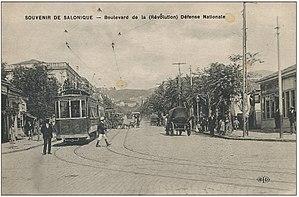
Le vilayet de Salonique est un vilayet de l'Empire ottoman. Créé en 1867, il disparaît en 1912. Sa capitale est Salonique.